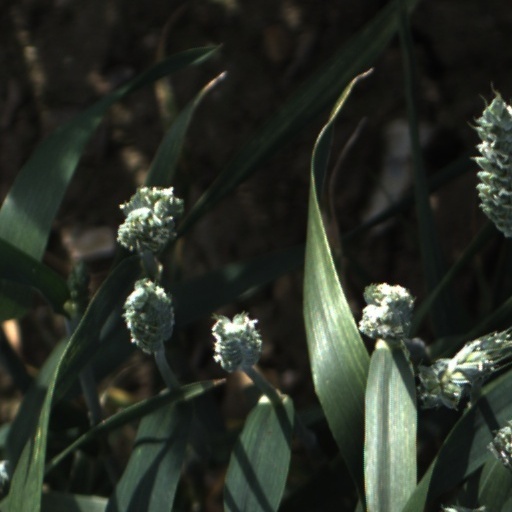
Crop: wheat